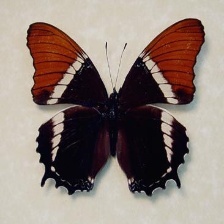
Species: BROWN SIPROETA